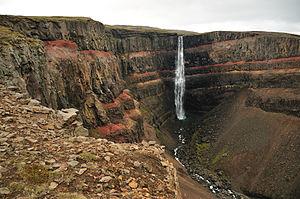
La Hengifoss est une cascade d'Islande située dans le Nord-Est du pays, sur le cours du Brekkuselslækur, un petit torrent. Avec une hauteur totale de 118 mètres, c'est l'une des plus grandes cascades du pays. Elle se trouve non loin de l'extrémité méridionale du Lögurinn et est accessible après une petite randonnée.
Les cascades d'Islande se rencontrent dans tout le pays et prennent des formes variées suivant les roches qu'elles dévalent.